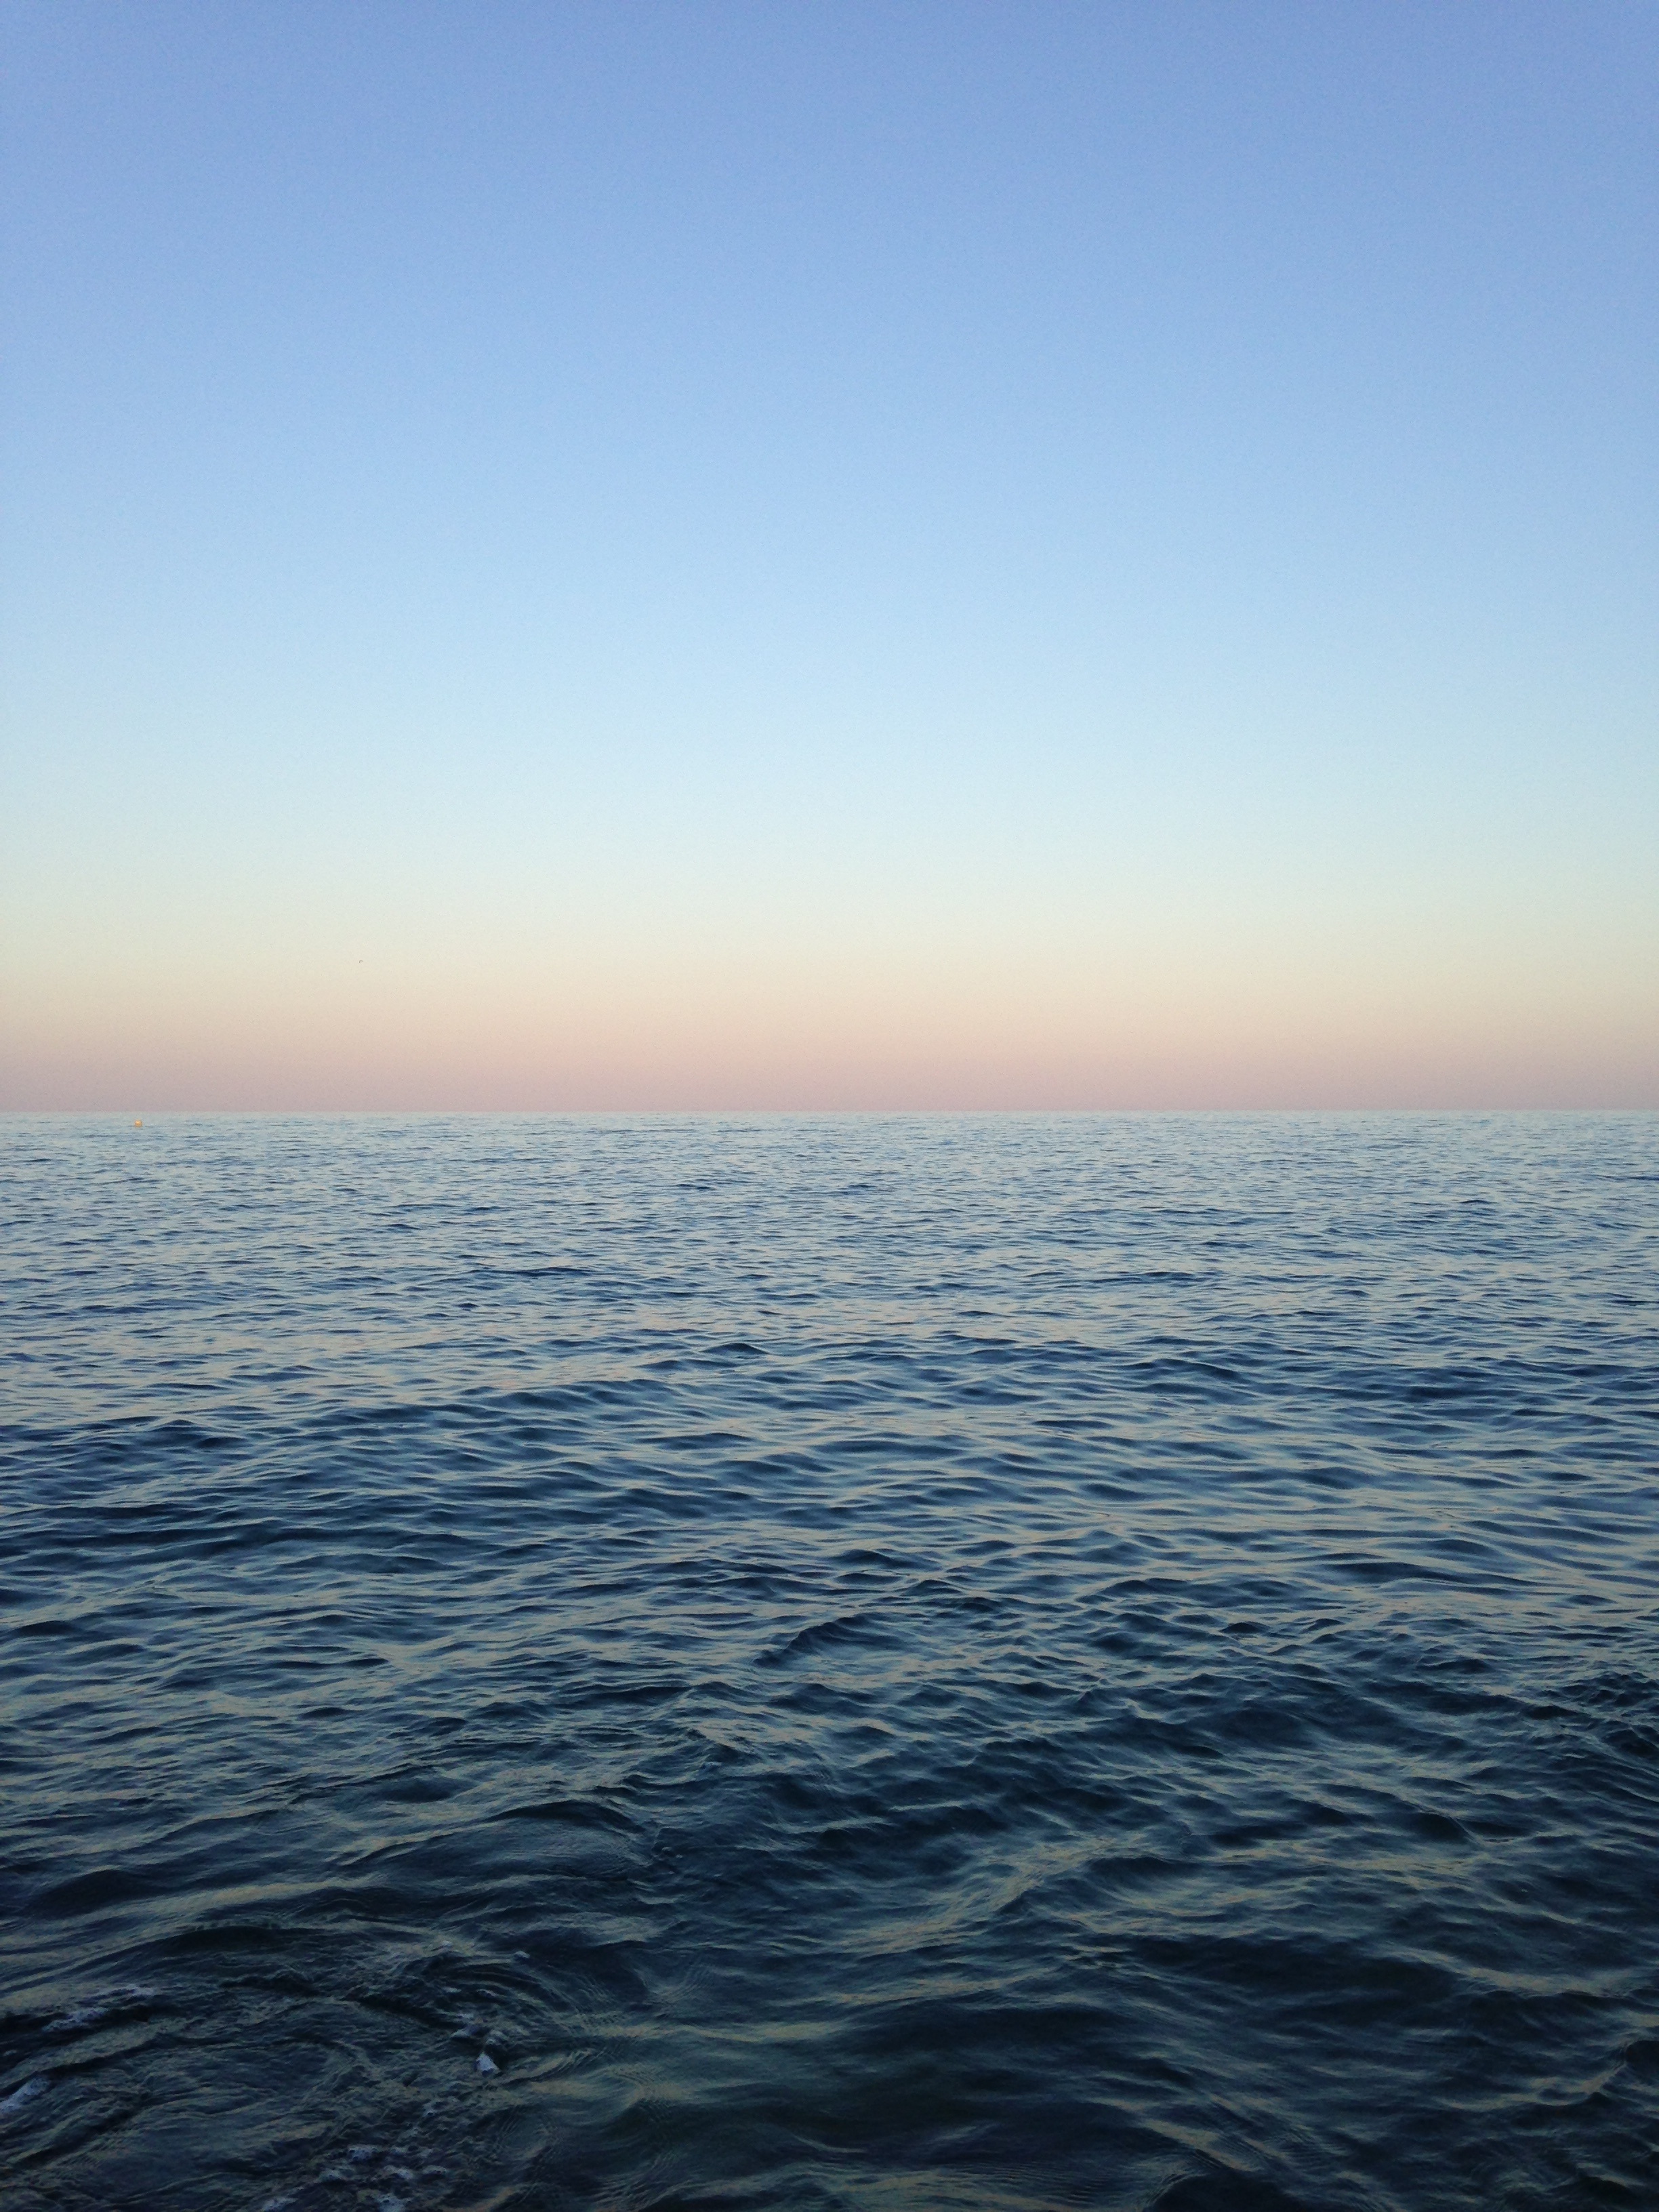
sea, coast, water, ocean, horizon, sky, sunrise, sunset, sunlight, wave, dawn, dusk, vehicle, blue, body of water, surface, channel, wind wave